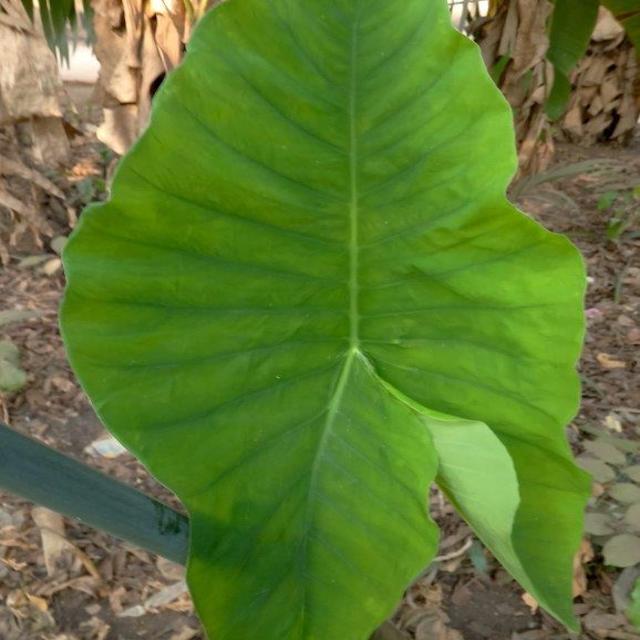
Label: Healthy